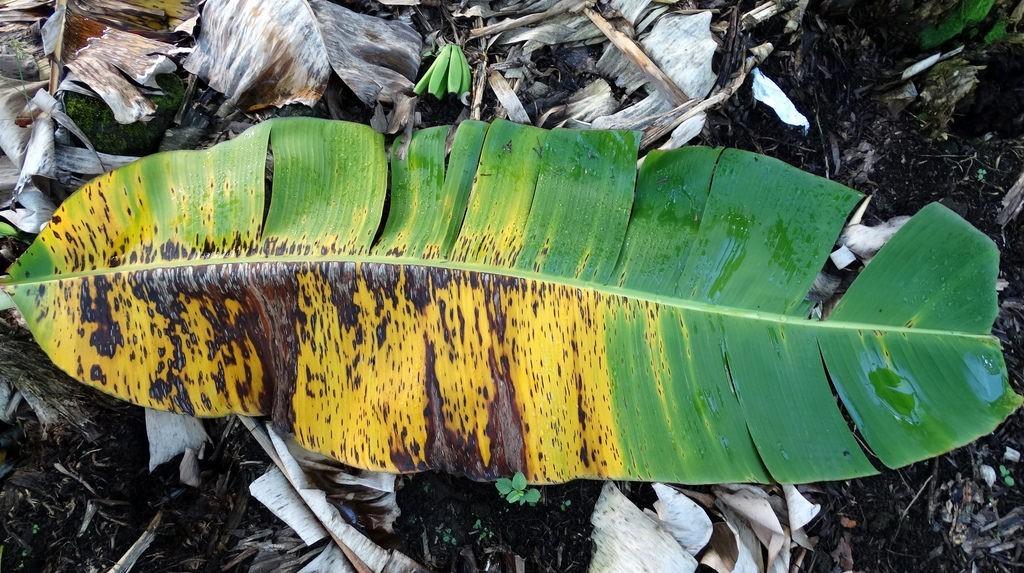
Plant: Banana
Disease: banana panama disease